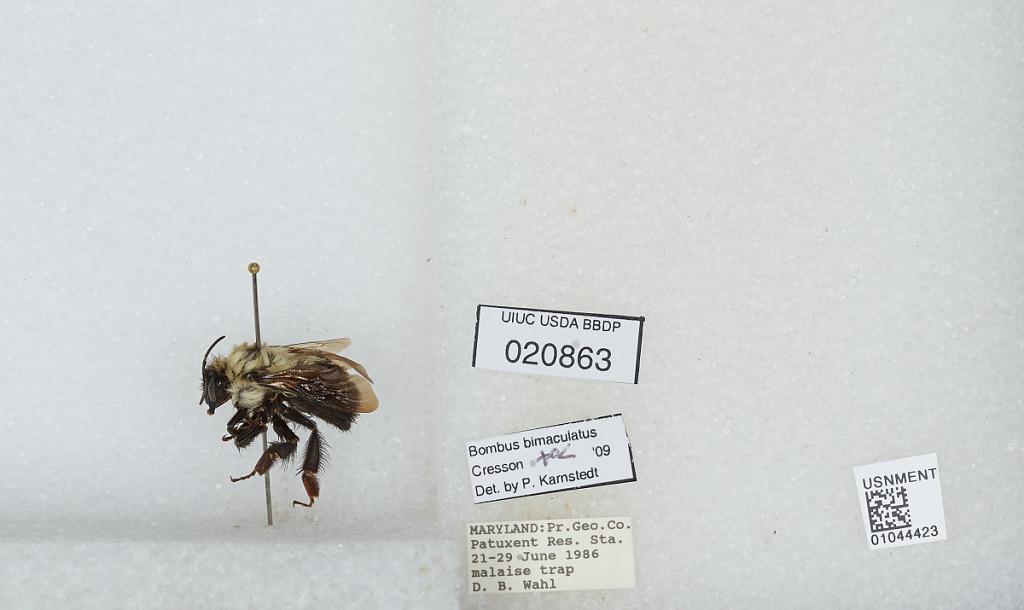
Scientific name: Bombus sp.
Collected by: D. Wahl
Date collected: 1986-6-21
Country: United States
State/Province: Maryland
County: Prince George's
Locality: Patuxent Research Station
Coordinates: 39.07, -76.78
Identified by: Karnstedt, P.